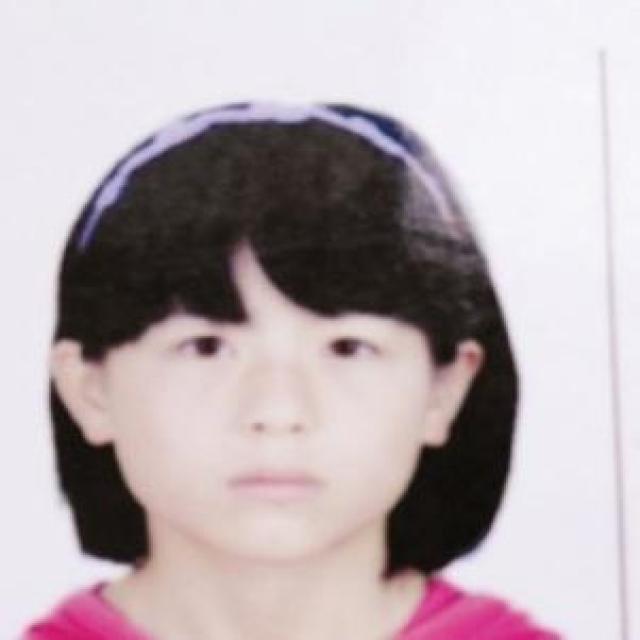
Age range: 13-20